Age of Enlightenment

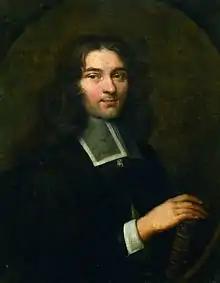
French philosopher Pierre Bayle

Enlightenment historiography began in the period itself, from what Enlightenment figures said about their work. A dominant element was the intellectual angle they took. Jean le Rond d'Alembert's "Preliminary Discourse" of "l'Encyclopédie" provides a history of the Enlightenment which comprises a chronological list of developments in the realm of knowledge—of which the "Encyclopédie" forms the pinnacle. In 1783, Mendelssohn referred to Enlightenment as a process by which man was educated in the use of reason. Kant called Enlightenment "man's release from his self-incurred tutelage," tutelage being "man's inability to make use of his understanding without direction from another." "For Kant, Enlightenment was mankind's final coming of age, the emancipation of the human consciousness from an immature state of ignorance." The German scholar Ernst Cassirer called the Enlightenment "a part and a special phase of that whole intellectual development through which modern philosophic thought gained its characteristic self-confidence and self-consciousness." According to historian Roy Porter, the liberation of the human mind from a dogmatic state of ignorance, is the epitome of what the Age of Enlightenment was trying to capture.